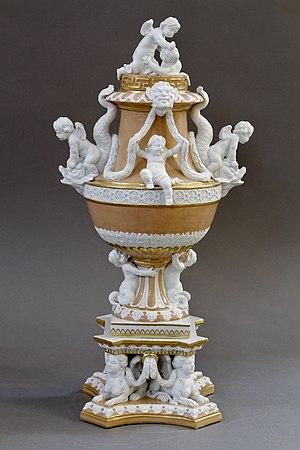
Vase ornemental représentatif de la naissance du style néo-classique du 18 ème siècle, étant la concrétisation d’une gravure de Jacques Saly (1717-1776) par la manufacture de porcelaine de Derby en Angleterre de 1773 à 1790. Deux exemplaires sont connus, l’un au musée Victoria and Albert Museum, l’autre au musée d'Indianapolis. Vase en trois parties avec support et couvercle, décoré de rose et de glaçage recouverts de putti appliqués, d’animaux marins, de festons et de sphinx en biscuit. En porcelaine tendre, coulée, peinte en émail rose et doré, avec parties en biscuit non émaillées Marqué par incision dans la matière à la base de la partie centrale N 19. Hauteur 41 cm, Largeur 21,5 cm à la base.
La production de porcelaine de Derby remonte à la première moitié du XVIIIᵉ siècle, bien que sa paternité et son début exact soient encore matière à conjectures. Les pièces les plus anciennes qui subsistaient encore à la fin du XIXᵉ siècle ne portaient que les mots « Darby » et « Darbishire » et les années 1751-2-3 comme preuves des lieux et date de fabrication. Plus significatif est le fait que la production de porcelaine à Derby a précédé les travaux de William Duesbury, commencés en 1756 quand il se joignit à André Planché et John Heath pour créer la manufacture de Nottingham Road, future Royal Crown Derby.